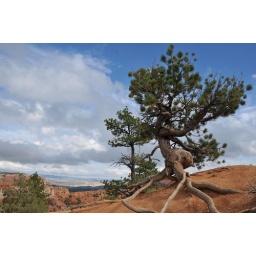
the pine trees are very photogenic in the canyon, especially with changing cloud formation as backdrop